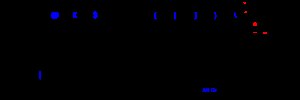
Dvorak (tastatur) / Andre sprog
Det svenske Svorak-tastaturlayout
Dvorak-tastaturlayoutet, også kaldet Dvorak Simplified Keyboard, er et tastaturlayout patenteret i 1936 af Dr. August Dvorak, en tidligere professor i uddannelse ved University of Washington, og William Dealey, som et alternativ til det mere udbredte QWERTY-layout. Mere alment kaldes det Dvorak-tastaturet eller bare Dvorak.